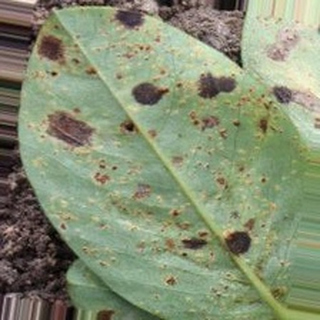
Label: groundnut_rust